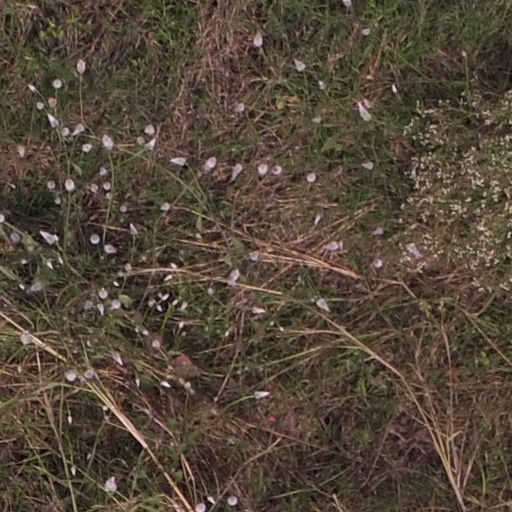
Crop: maize; corn